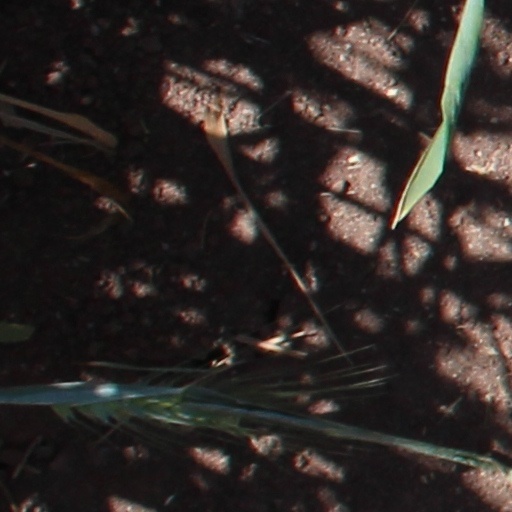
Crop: wheat